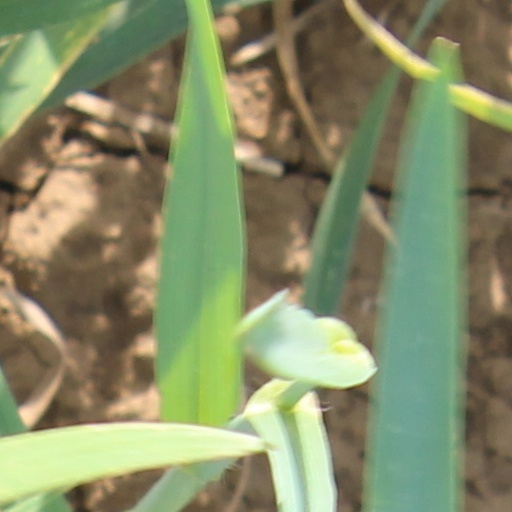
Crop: wheat